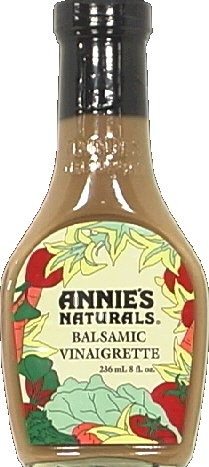
Item Name: ANNIES HOMEGROWN DRSSNG NTRL VNGRT BALSAMIC, 8 OZ
Value: 8.0
Unit: Fl Oz

Price: 8.89